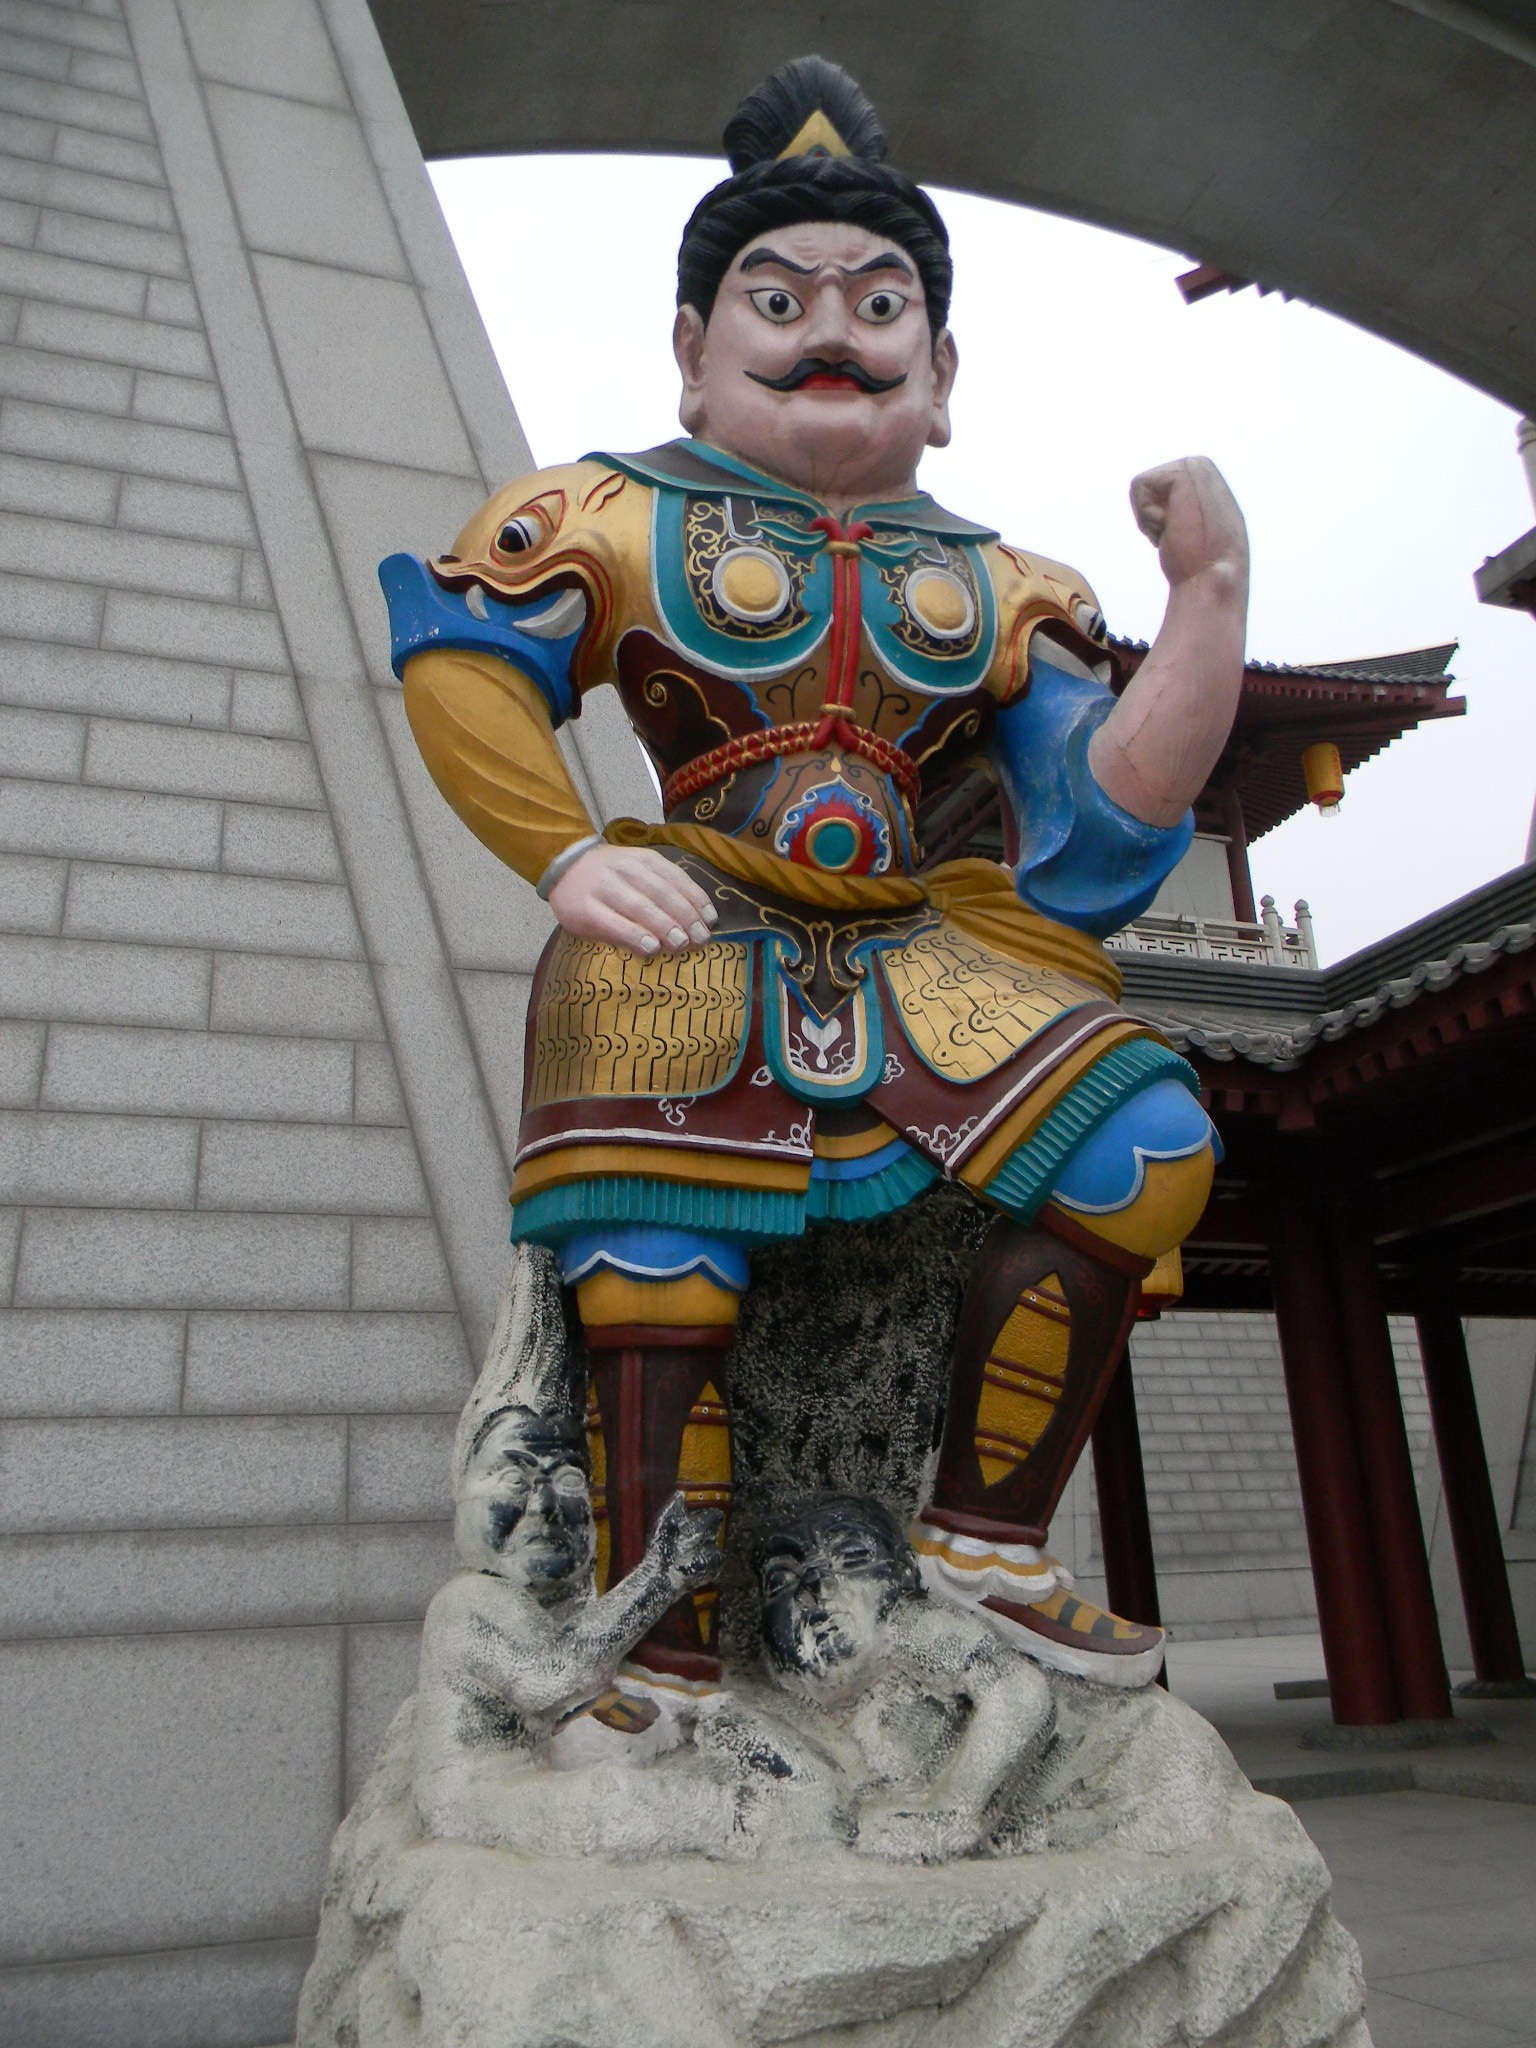
stone, monument, statue, color, clothing, painting, sculpture, art, temple, china, traditional, mythology, ancient times